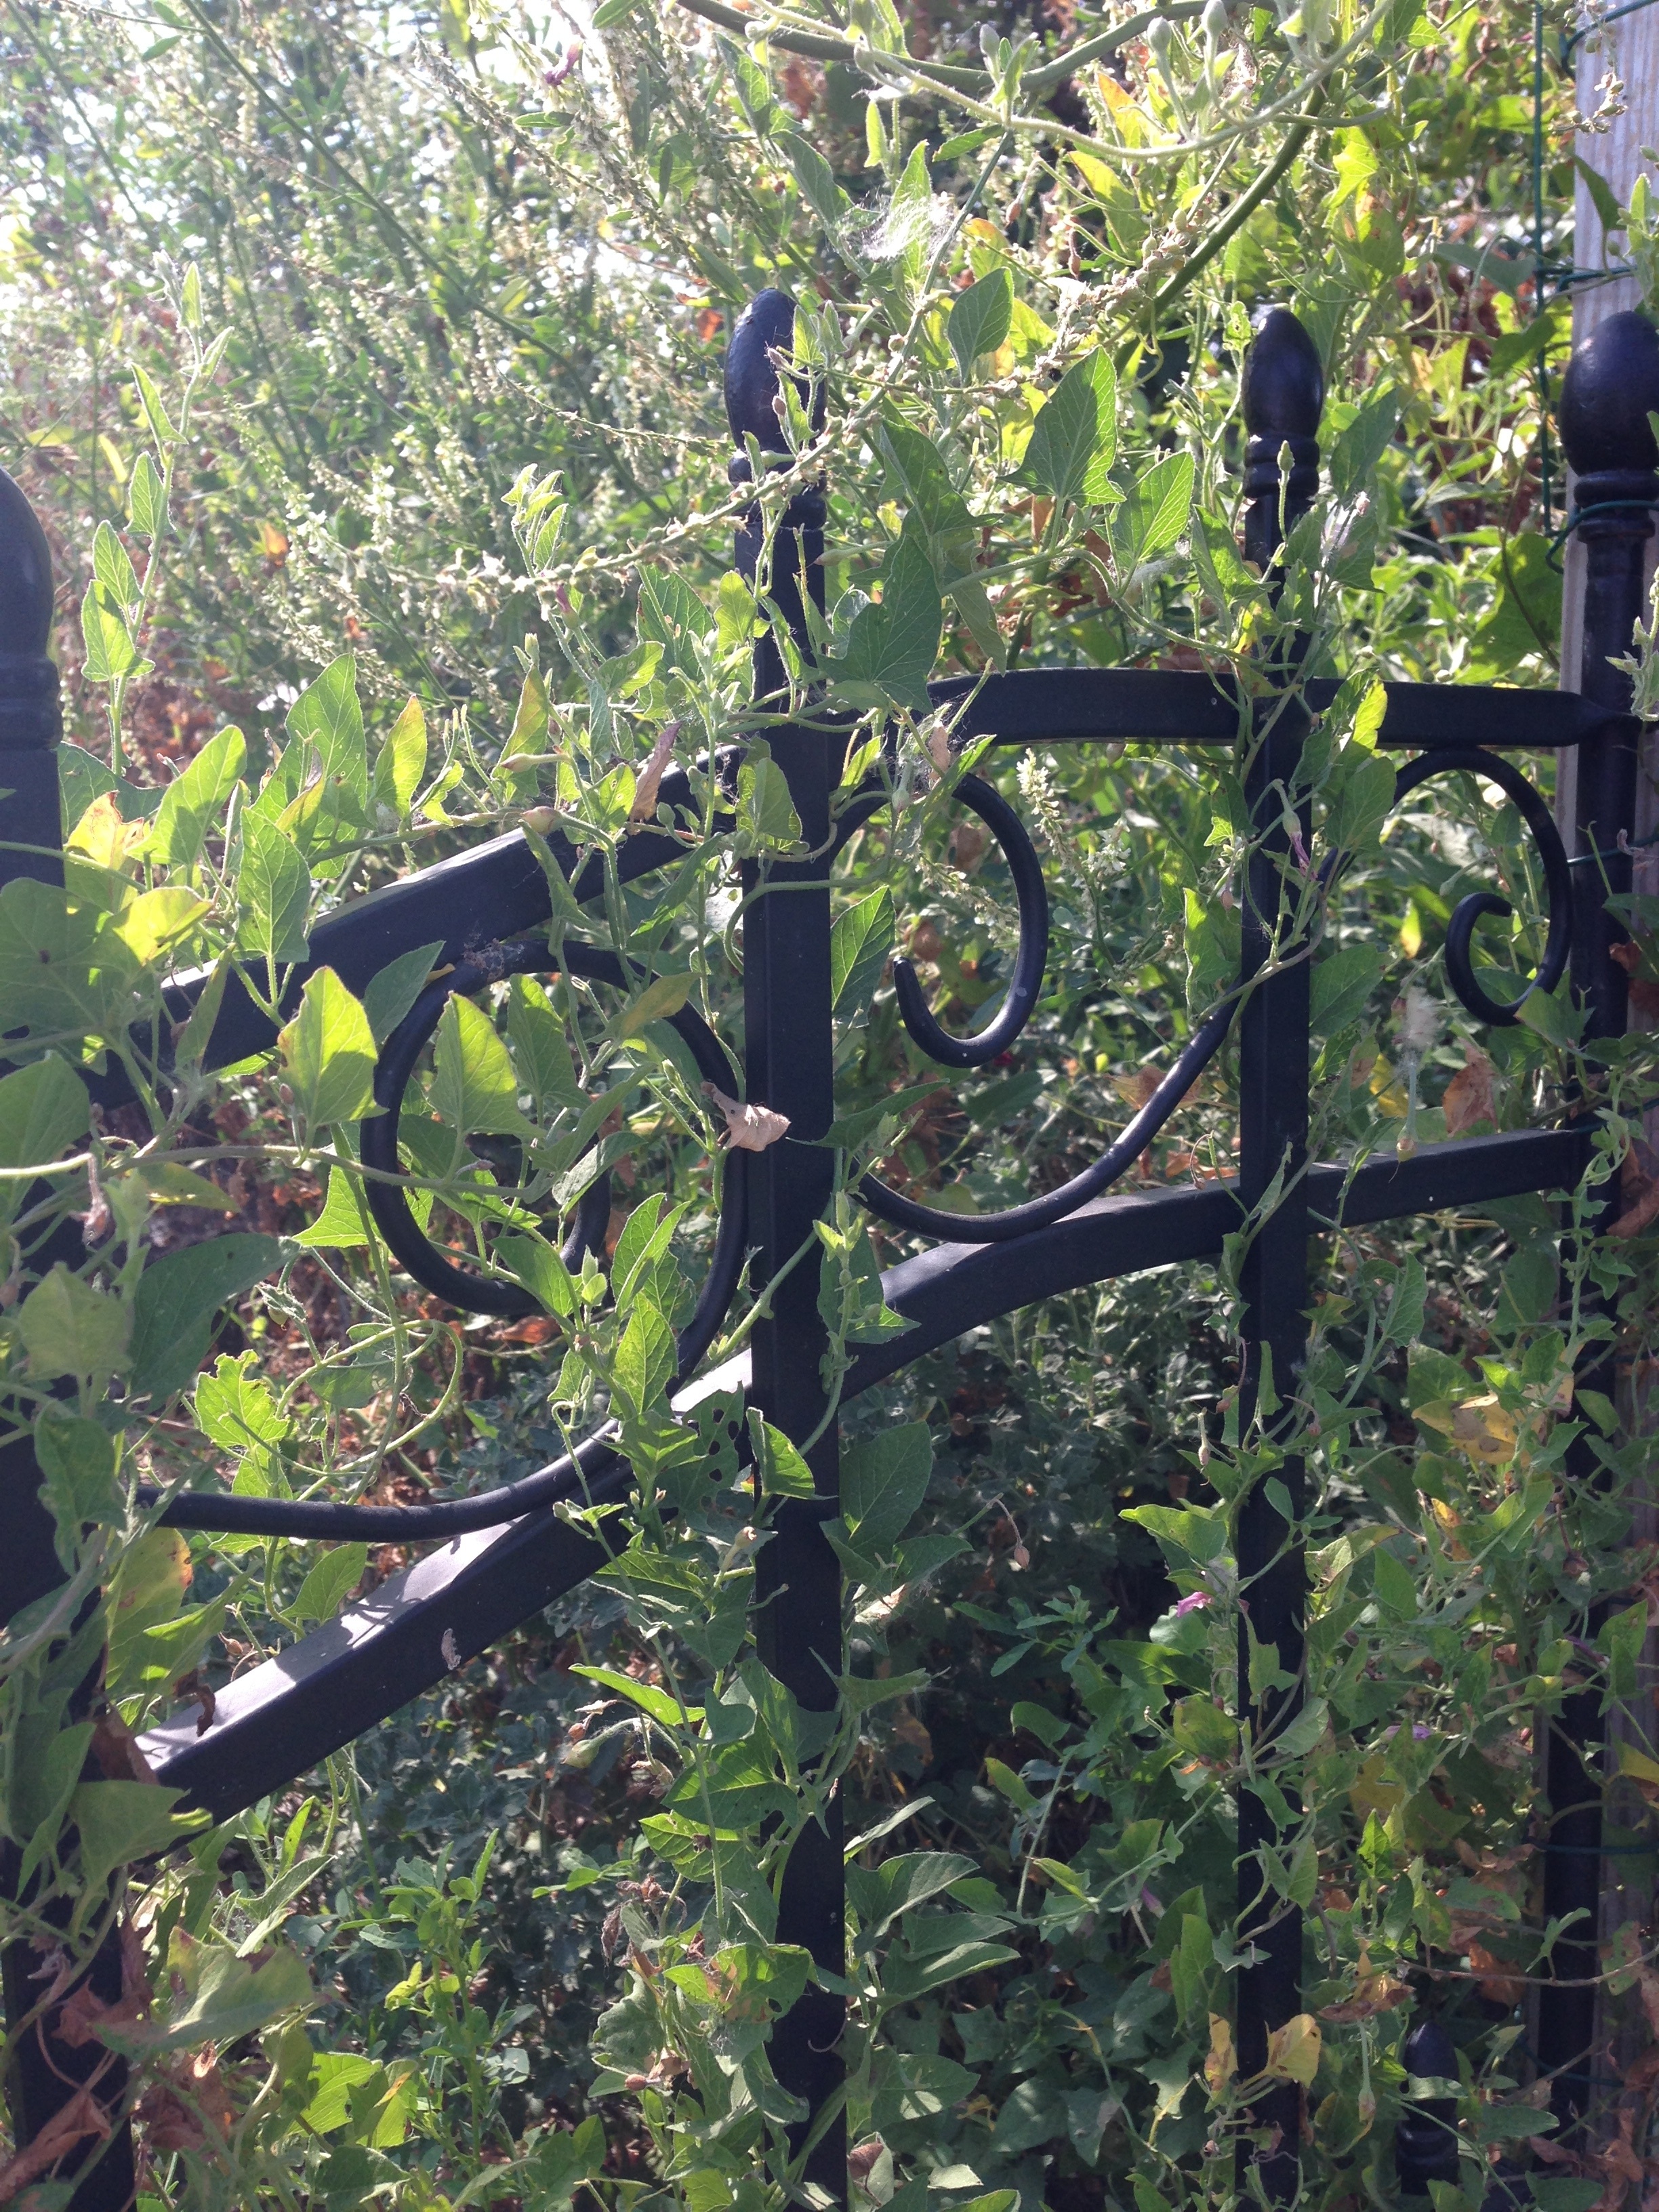
tree, nature, fence, plant, leaf, flower, summer, green, produce, autumn, botany, garden, flora, shrub, weeds, woodland, yard, flowering plant, woody plant, land plant, outdoor structure